Netherthorpe School

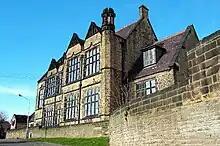
The old school

Netherthorpe School.—Francis Rodes, by will, 29th of Elizabeth, left a yearly rent charge of £20 per annum, to be taken forth of his manor of Elmton; £8 thereof to the Grammar school, at Staveley Netherthorpe, £8 for two scholarships in St. John's, Cambridge, and £4 for the relief of soldiers who should be sent to the wars out of Staveley, Barlborough, and Elmton. Robert Sitwell, by will, 41st Elizabeth, gave a messuage in Killamarsh, on trust, to pay £6 yearly to the schoolmaster. Lord James Cavendish, 1742, left a rent charge of £6, issuing out of closes at Hollingwood, for the maintenance of the schoolmaster. In addition to these, the Rev. Francis Gisborne gave £10, to be invested in stock. The income of the various benefactions amounts to £29 per annum. All the sons of parishioners are considered as entitled to classical instruction; but the master makes his own charge for other branches.